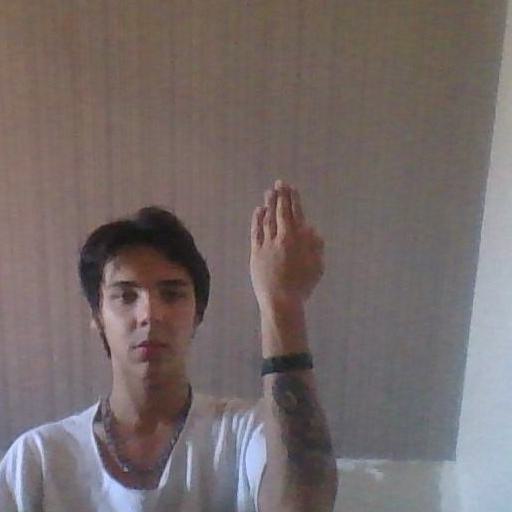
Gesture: stop_inverted